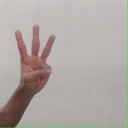
अक्षर: व